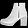
Label: Ankle boot